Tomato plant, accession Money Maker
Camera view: bottom (45 deg); turntable rotation: 90 degrees
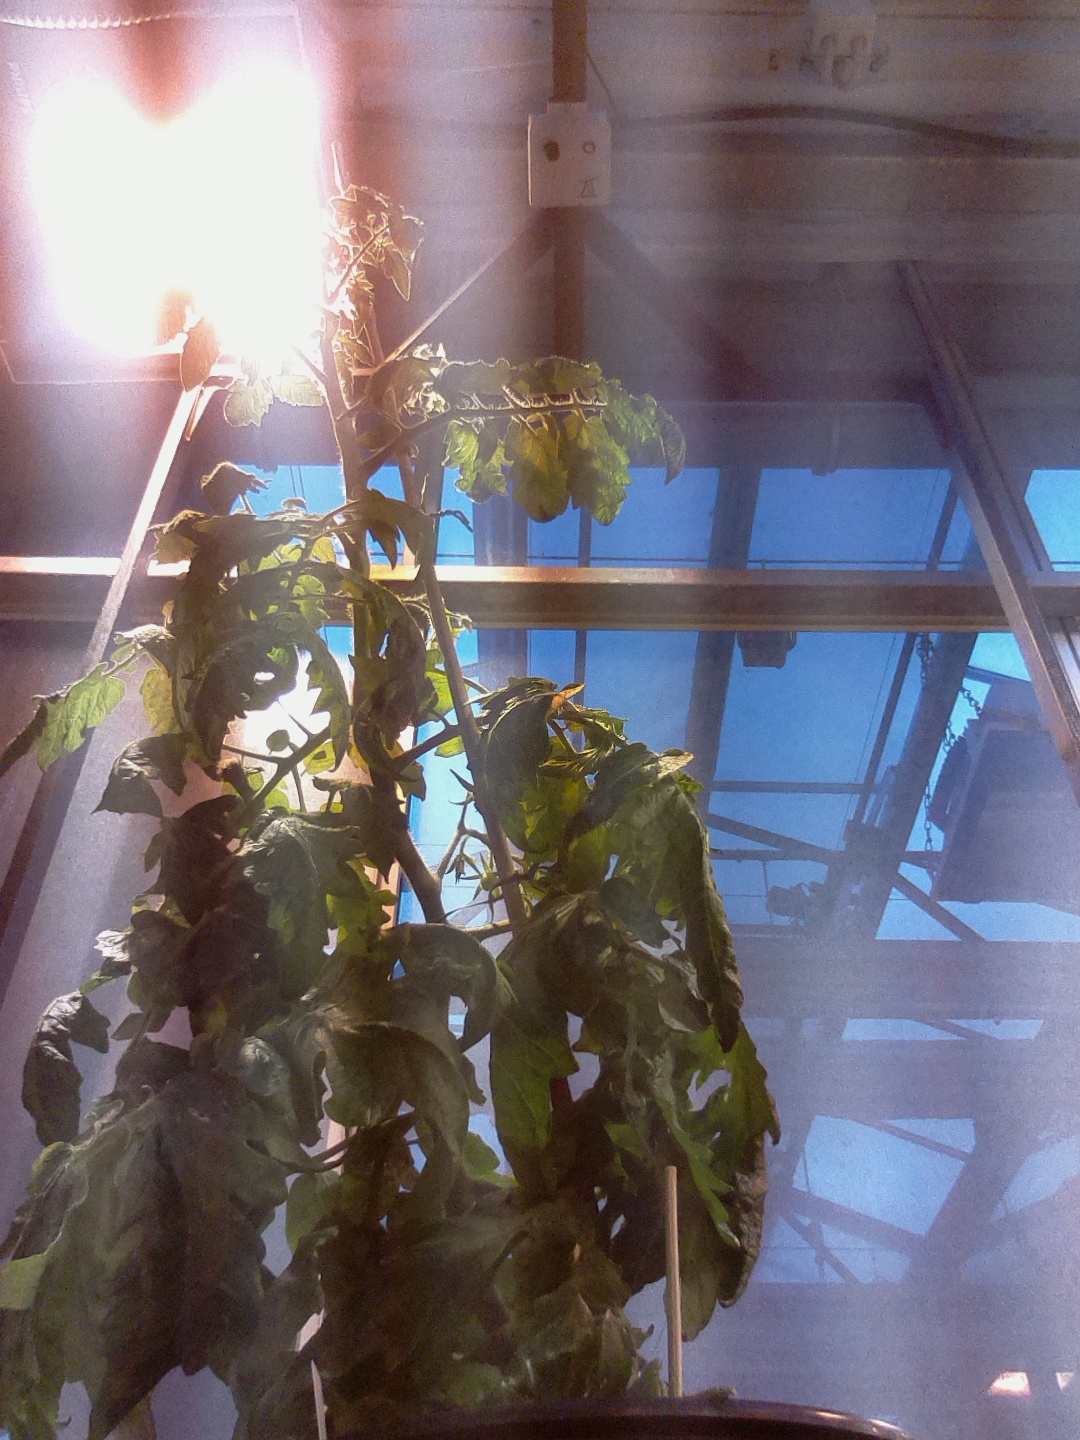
BBCH growth stage 69: End of flowering, 90%-100% of flowers open, more petals falling